Female sperm storage

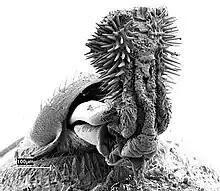
Spiny genitalia, such as of this bean weevil, may help to remove sperm from the sperm storage structures

Antagonistic coevolution is the relationship between males and females where sexual morphology changes over time to change with the opposite's sex traits in order to achieve the maximum reproductive success. One such development is alternative sperm storage sites, such as seminal receptacles, spermathecae, and pseudospermathecae, that are complex and extremely variable to allow for more choice in sperm selection. In some cases, sperm storage sites can produce proteases that break down various proteins in male seminal fluid resulting in female selection in sperm.